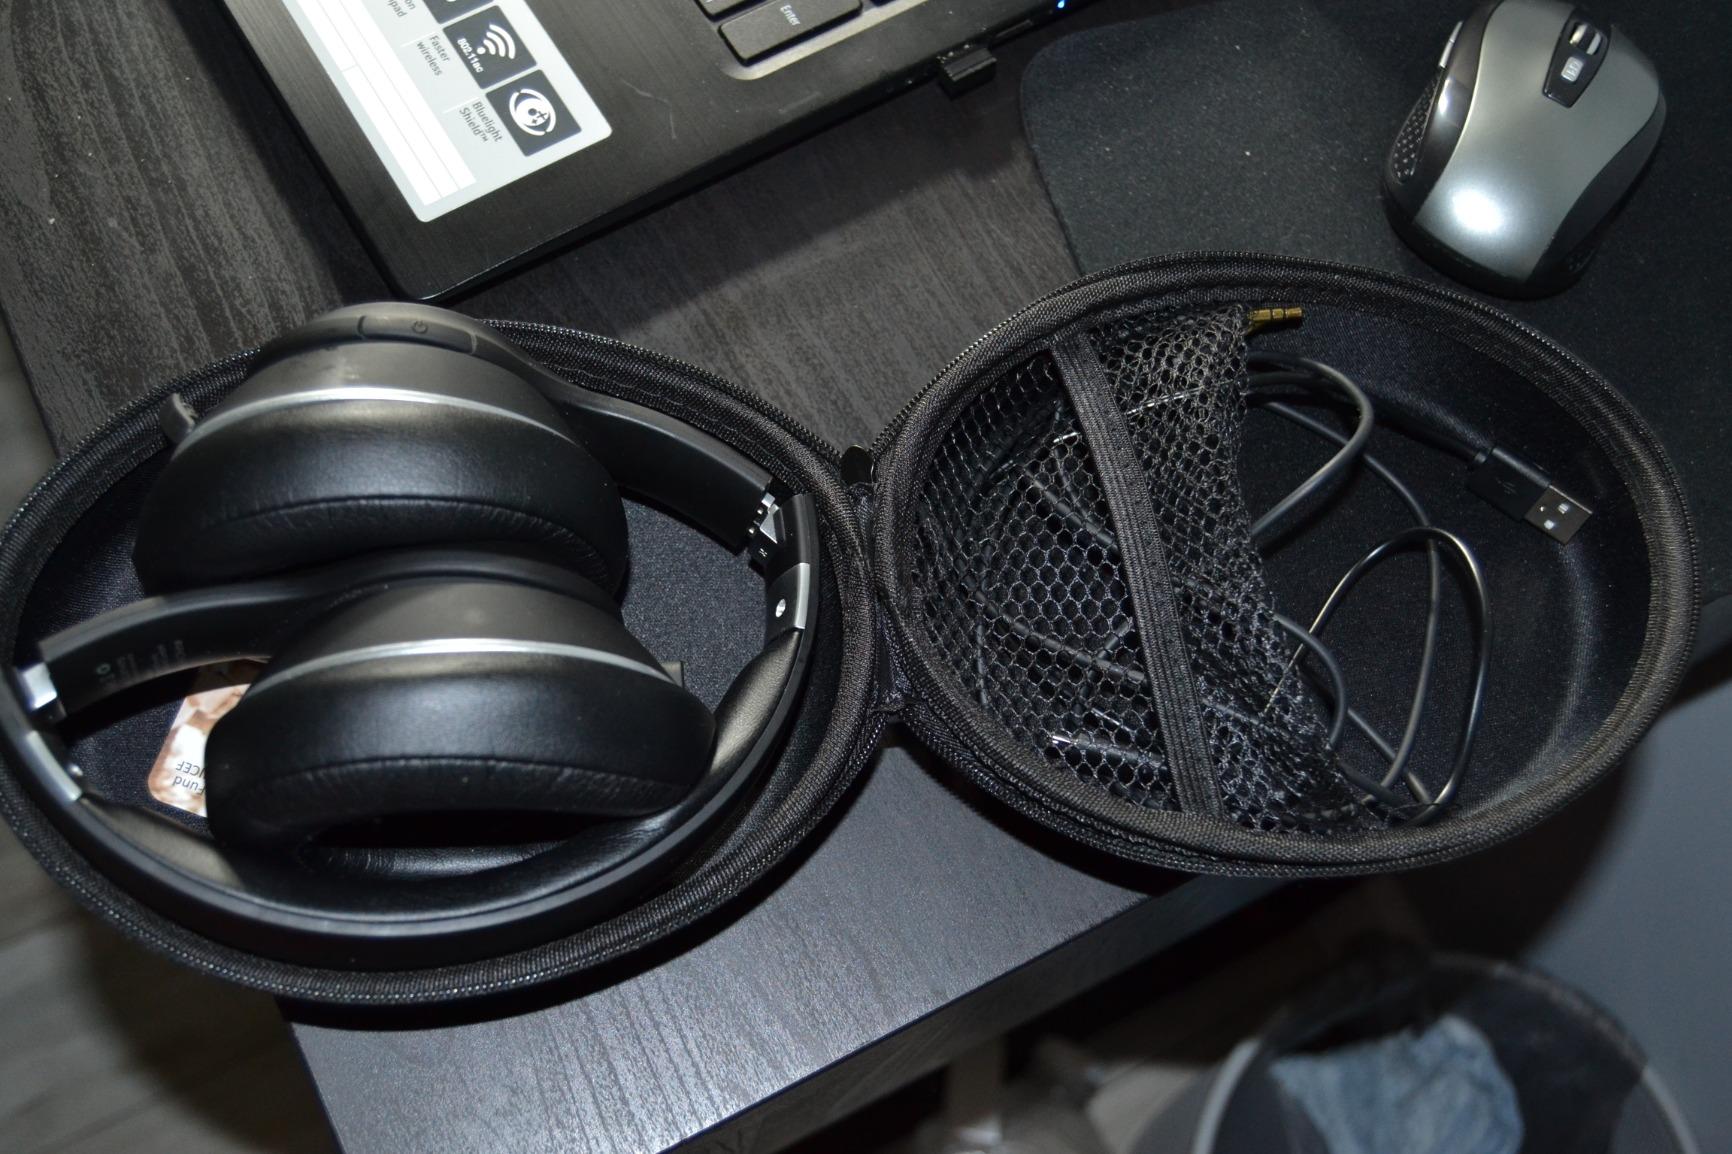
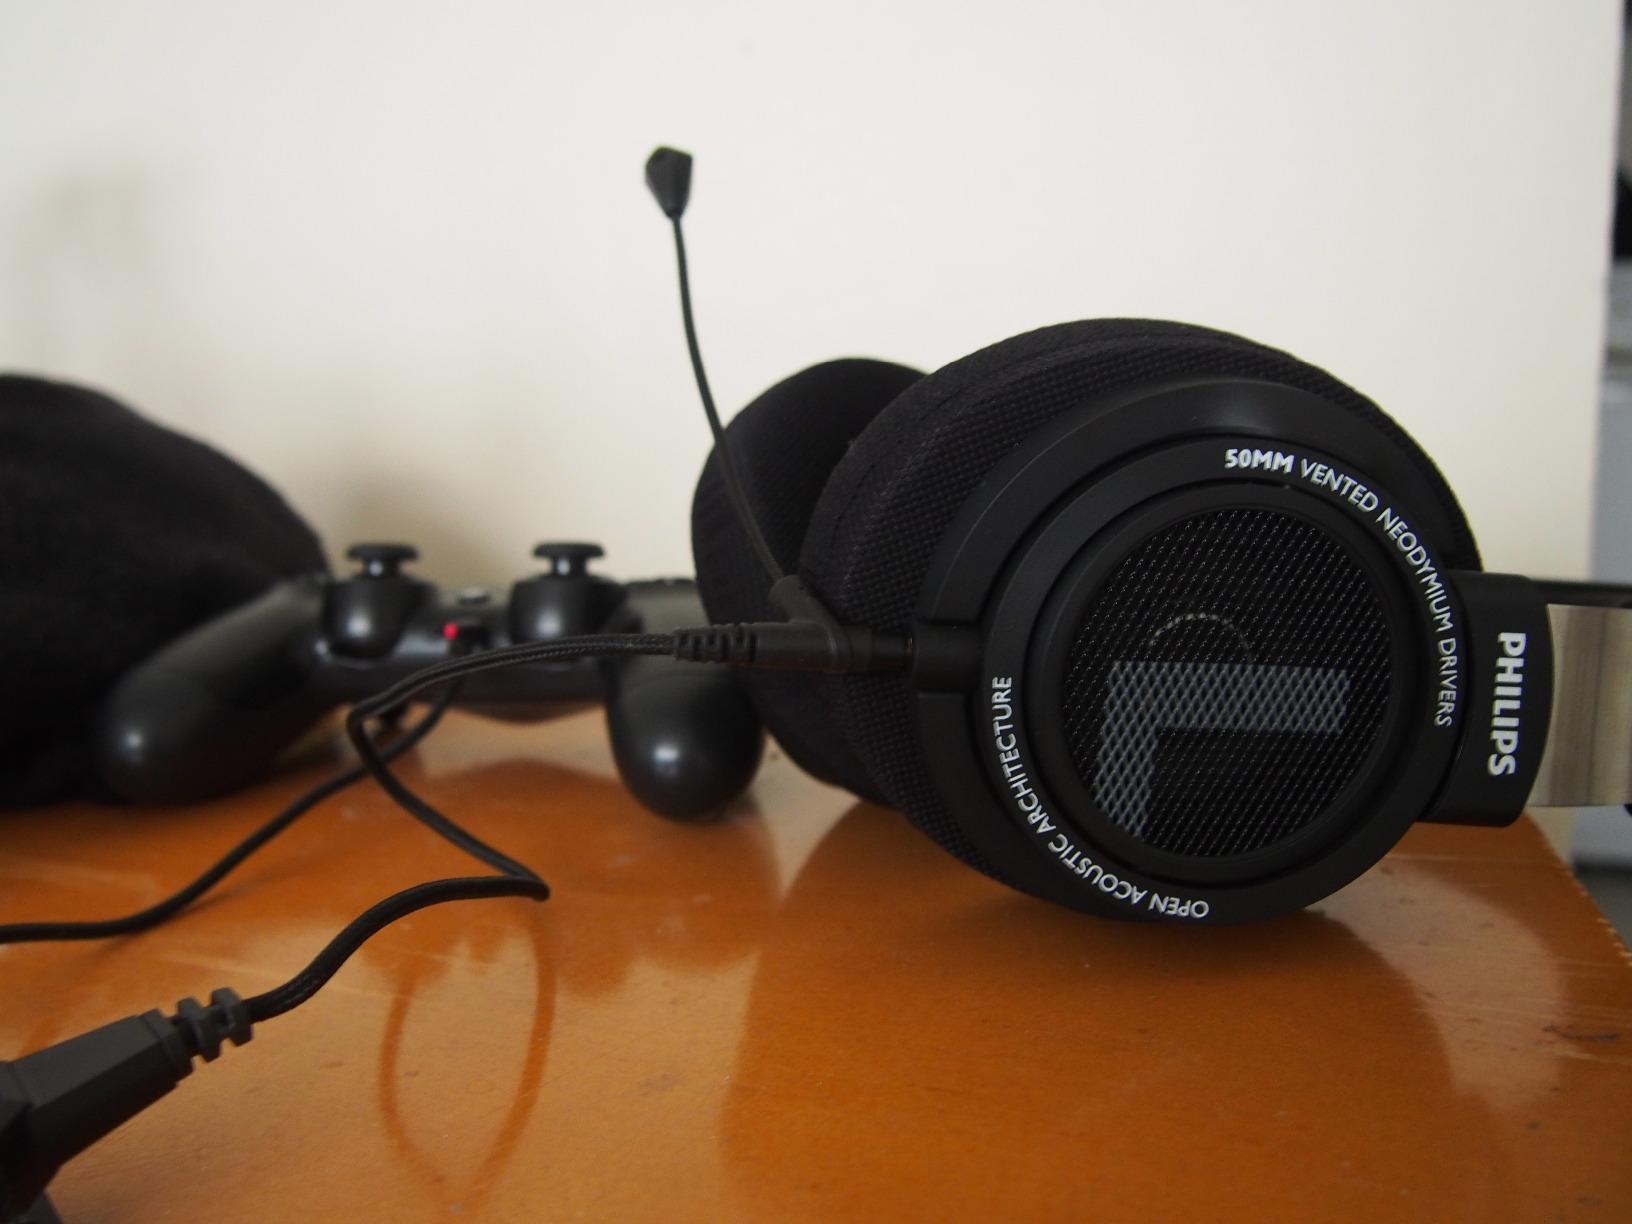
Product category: headphones
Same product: no